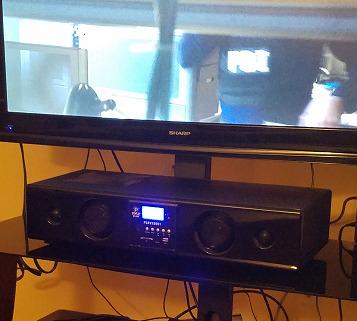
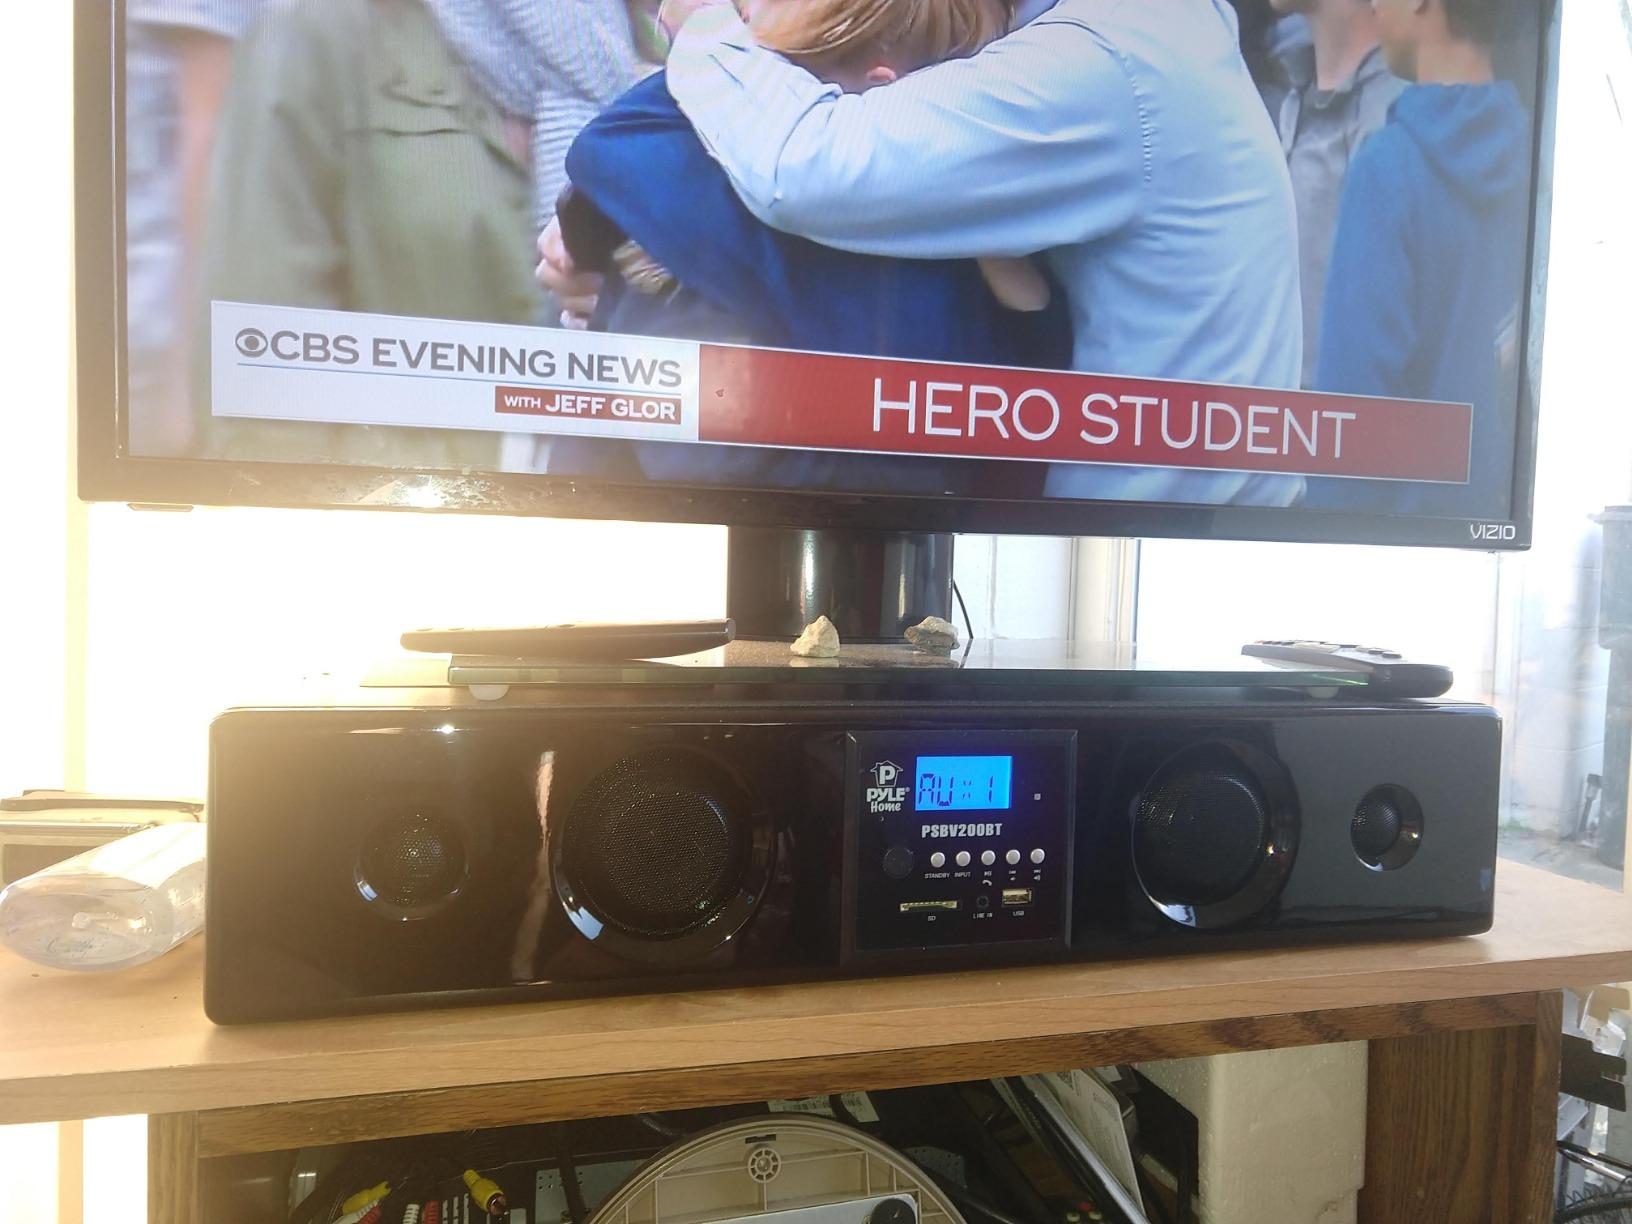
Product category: speaker
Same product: yes